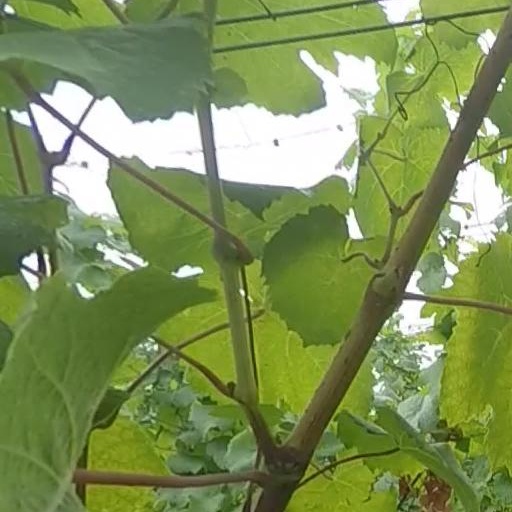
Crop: grape